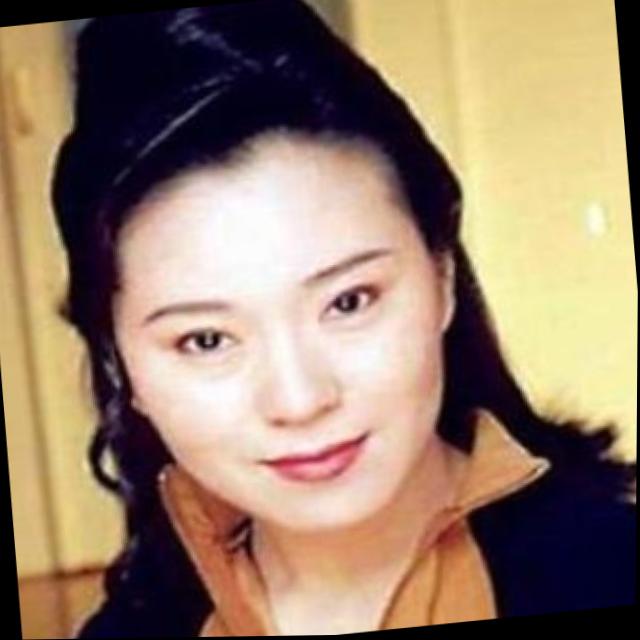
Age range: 45-64